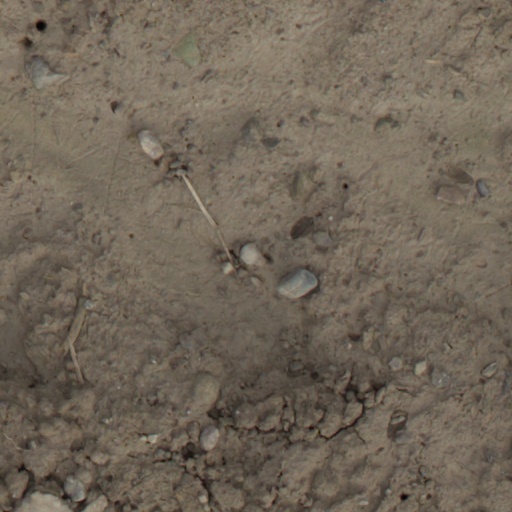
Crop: wheat